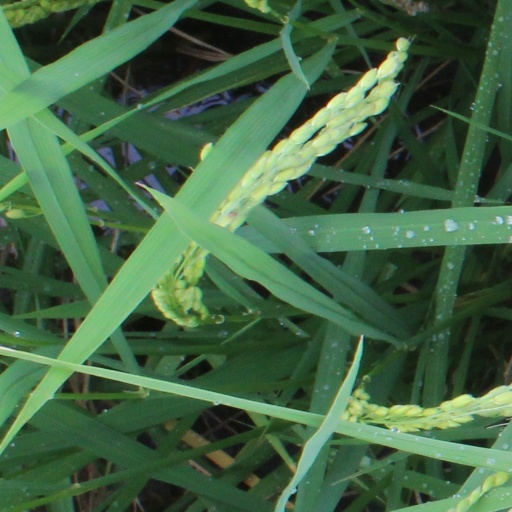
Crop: rice